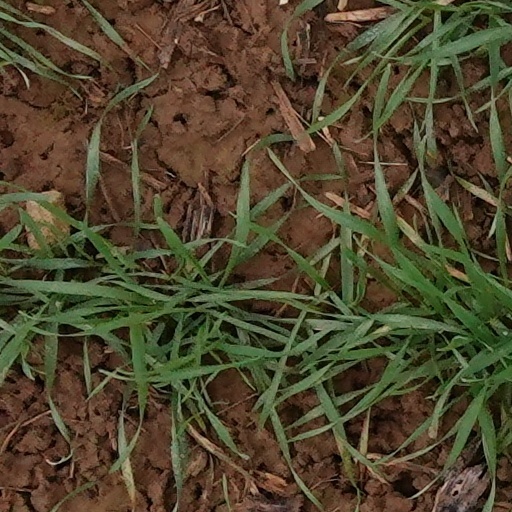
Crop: wheat